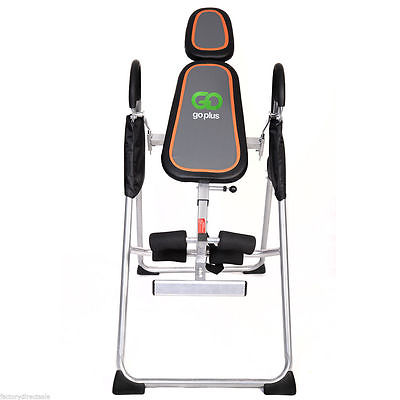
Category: table